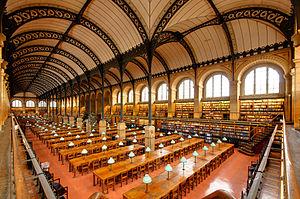
Salle de lecture de la Bibliothèque Sainte-Geneviève, Paris.
En France, une université est un établissement dont l’objectif est la transmission du savoir par sa conservation, sa valorisation et sa production dans plusieurs domaines.
La bibliothèque Sainte-Geneviève est une bibliothèque située au 10, place du Panthéon, dans le 5ᵉ arrondissement de Paris. Elle occupe un bâtiment édifié en 1851 par l'architecte Henri Labrouste à l'emplacement de l'ancien collège de Montaigu, agrandi depuis et classé, avec ses aménagements et décors d'origine, au titre des monuments historiques. Elle est l'héritière de la troisième plus importante bibliothèque d'Europe, en son temps, que l'ancienne abbaye Sainte-Geneviève de Paris voisine, transformée en École centrale à la Révolution, abritait au dernier étage de ce qui est aujourd'hui le lycée Henri-IV.
Dans le domaine des sciences de l'information et des bibliothèques, le concept de politique documentaire est défini par Bertrand Calenge comme la « conception et mise en œuvre de méthodes et d’outils permettant de répondre aux missions de la structure et aux attentes des usagers ».